Musée – Librairie du Compagnonnage

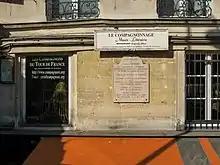
Exterior of the museum

The Musée – Librairie du Compagnonnage is a museum devoted to French trade guilds. It is located in the 6th arrondissement at 10, rue Mabillon, Paris, France, and open weekday afternoons; entry is free.